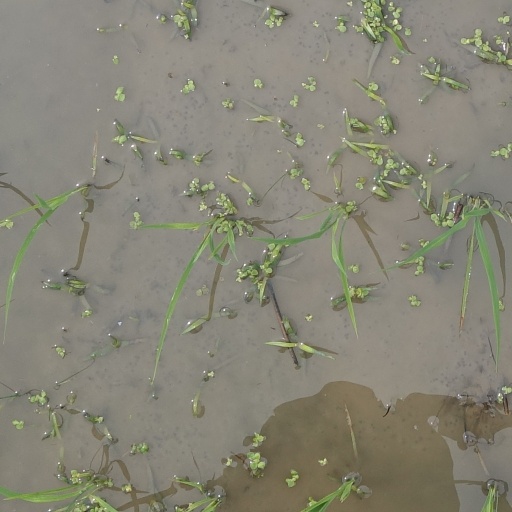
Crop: rice